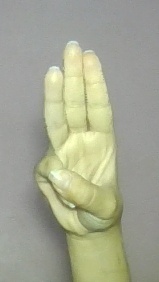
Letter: thaa